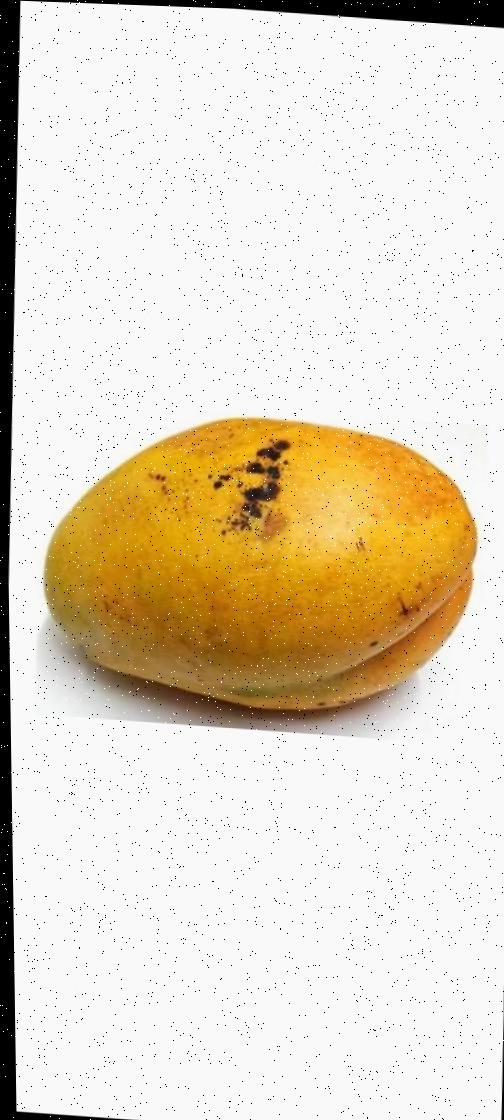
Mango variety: Bari-11